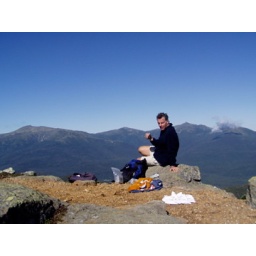
Hiking in the white mountains with Roeland